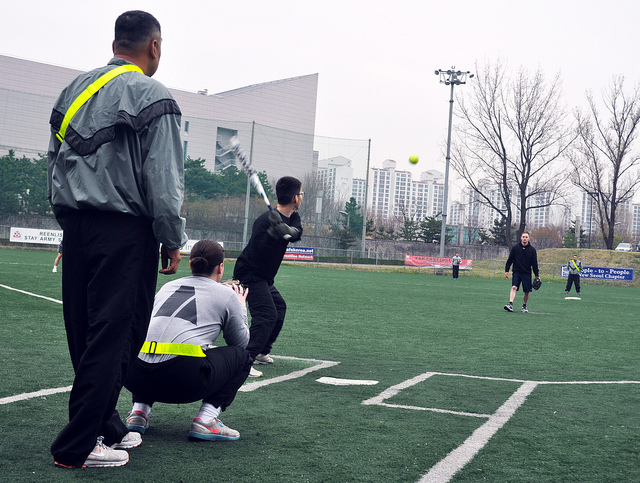
một số người đang chơi bóng chày ngoài sân